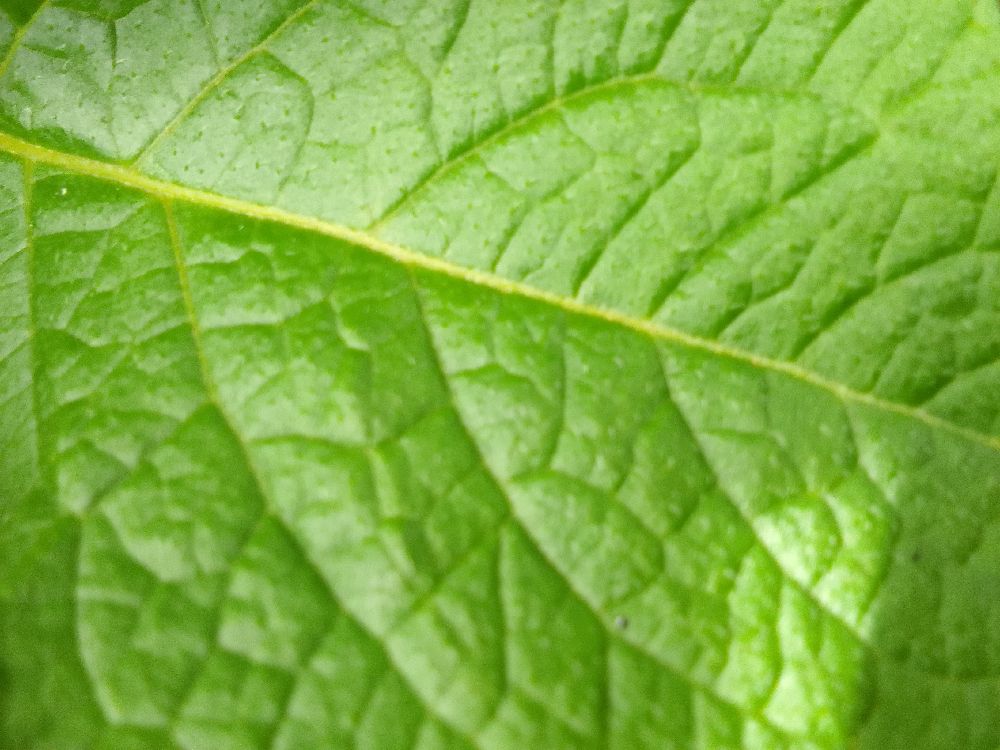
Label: Healthy